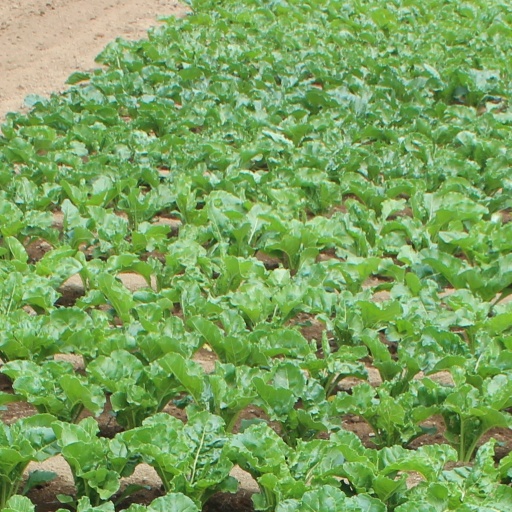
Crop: sugar beet